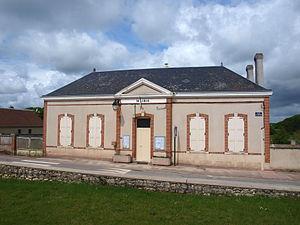
Cortrat (Loiret, France)
Cortrat est une commune française située dans le département du Loiret en région Centre-Val de Loire.